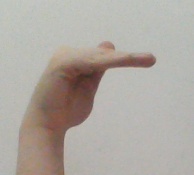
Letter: khaa